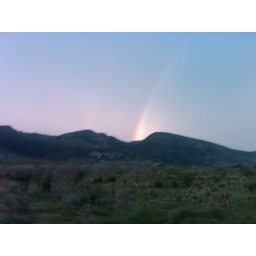
Rainbow over mountains near Wahoo bay beach in Haiti